Morris County, New Jersey

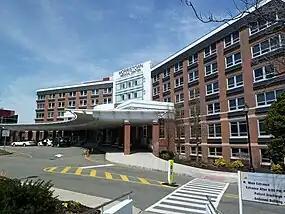
Morristown Medical Center is the flagship of Atlantic Health System

Around 500 million years ago, a chain of volcanic islands shaped like an arc collided with proto-North America. The islands rode over top of the North American plate. This created the highlands in western Morris County and the eastern section of Morris County.